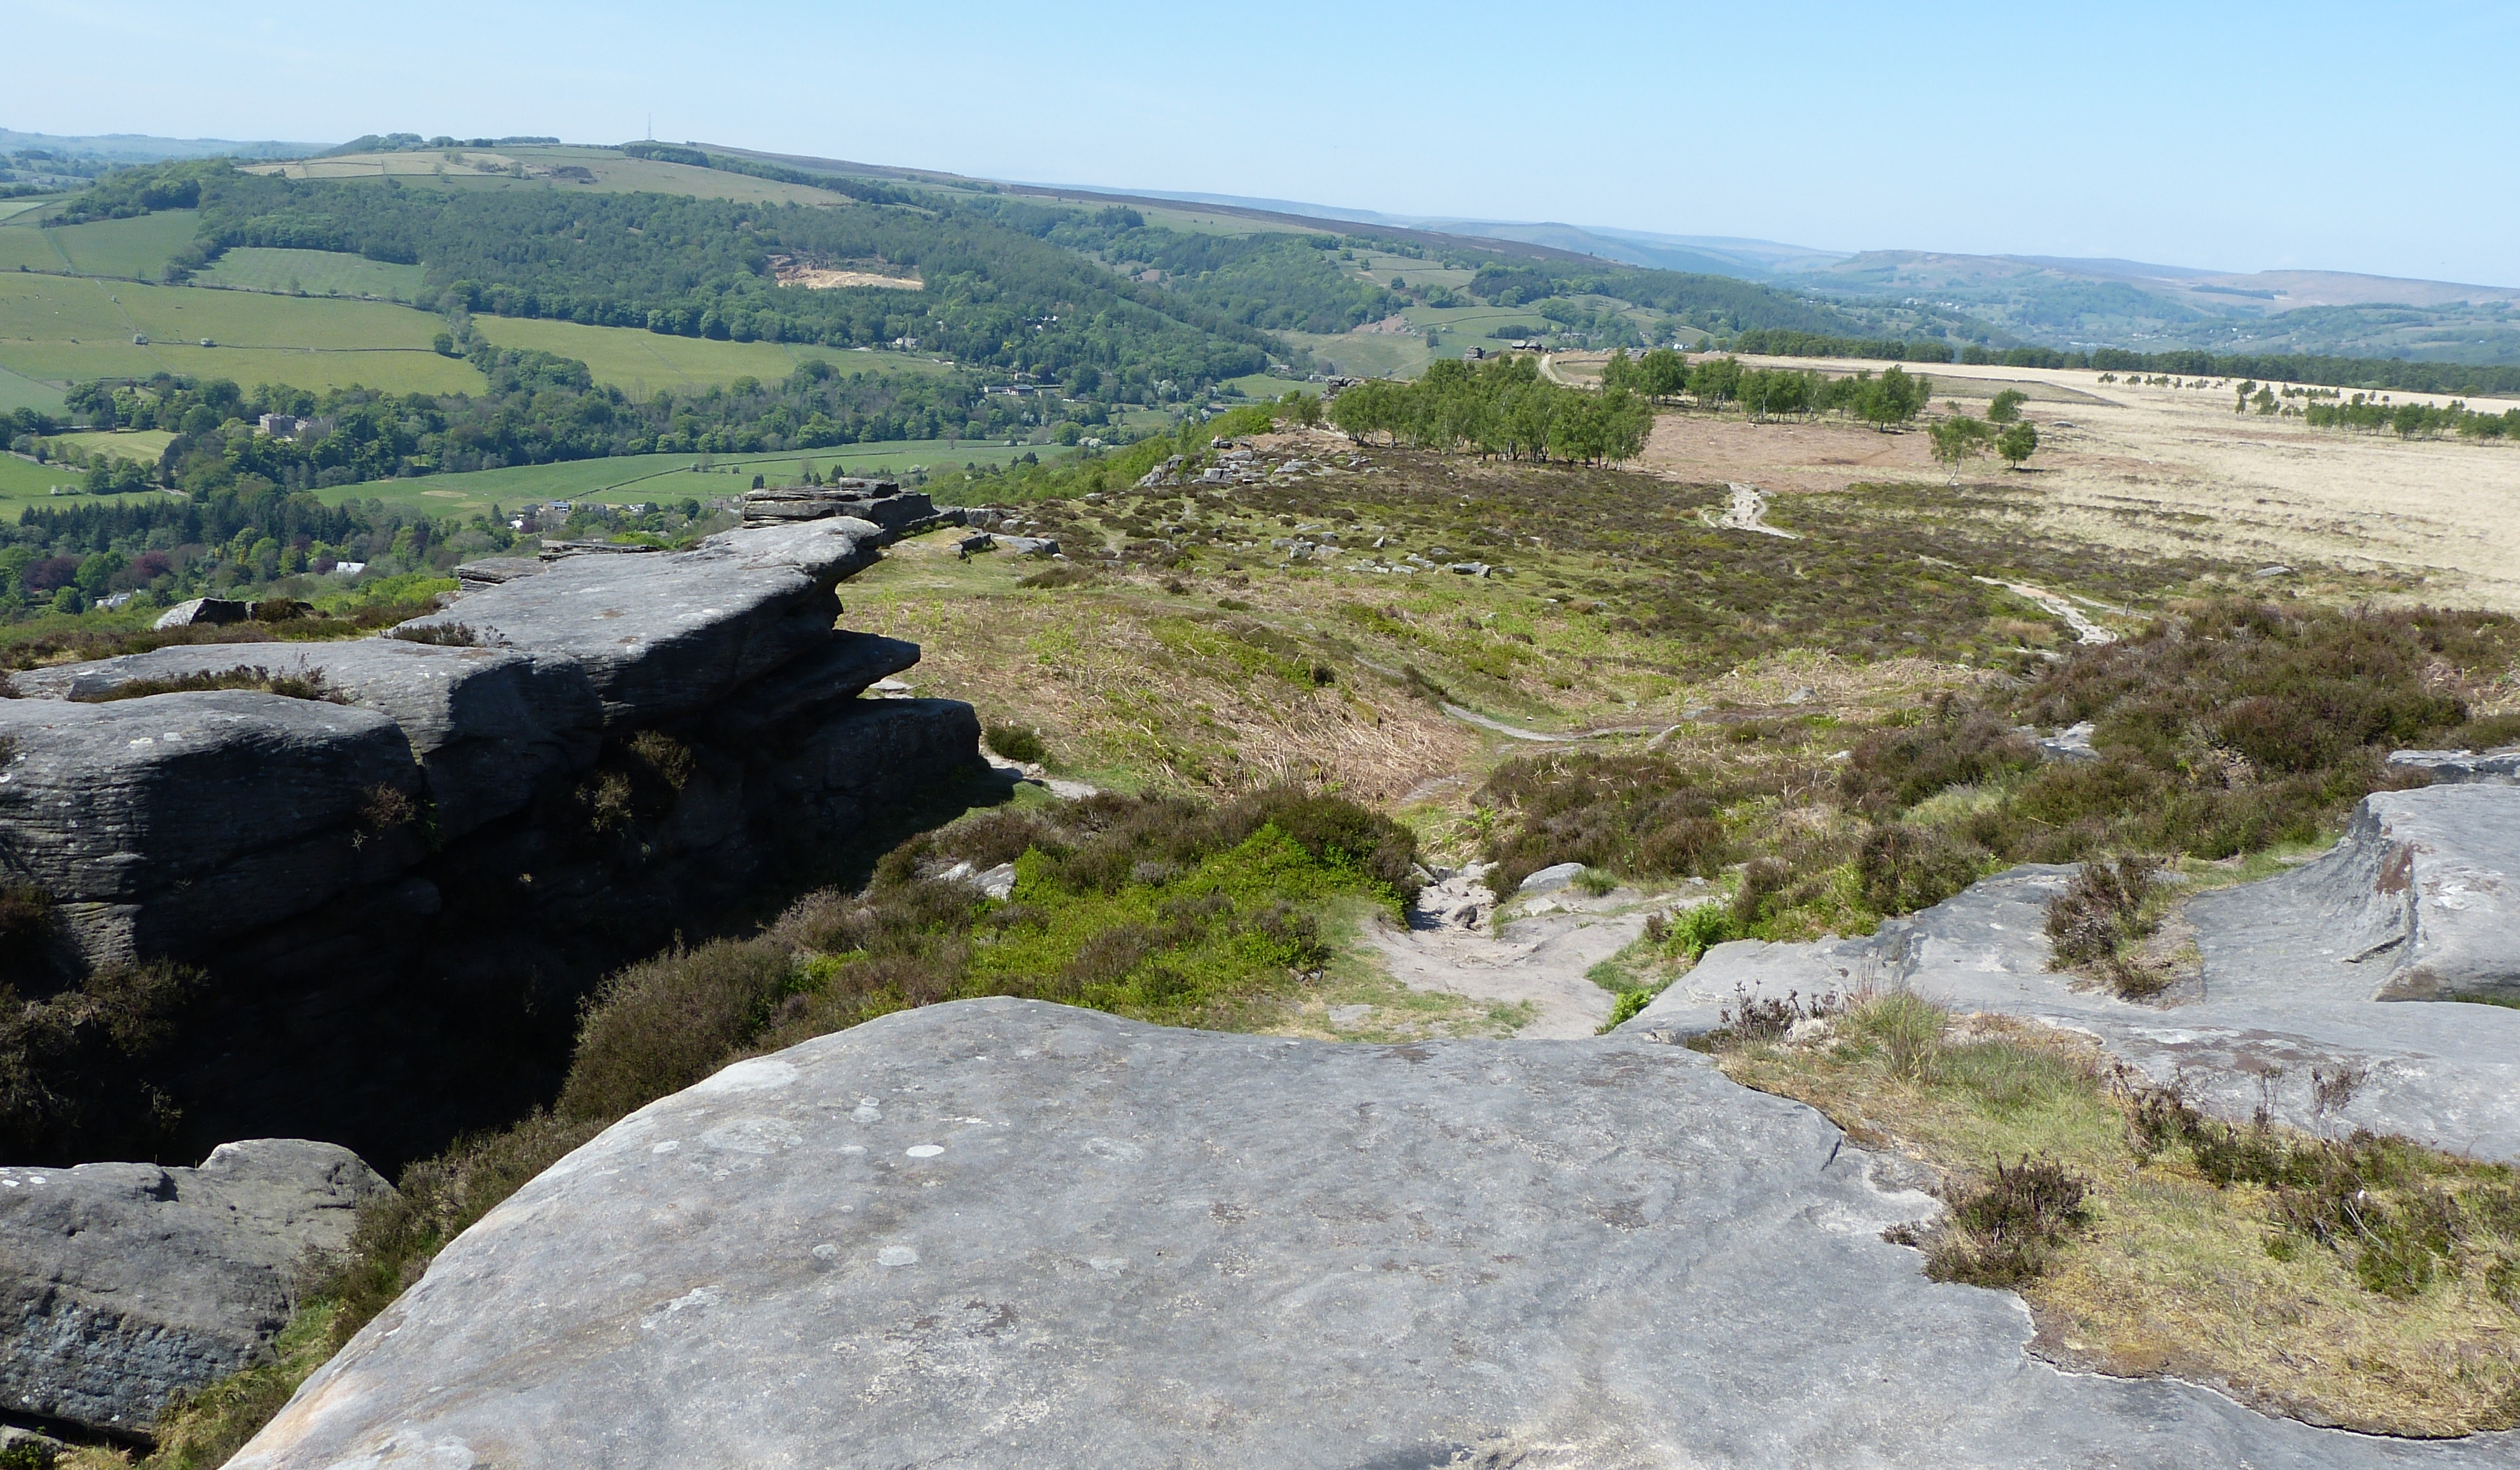
view, millstone, grit, natural landscape, geological phenomenon, rock, outcrop, Raised beach, hill, highland, bedrock, geology, fell, formation, landscape, mountain, rural area, soil, Thermokarst, terrain, ridge, state park, national park, chaparral, quarry, escarpment, ravine